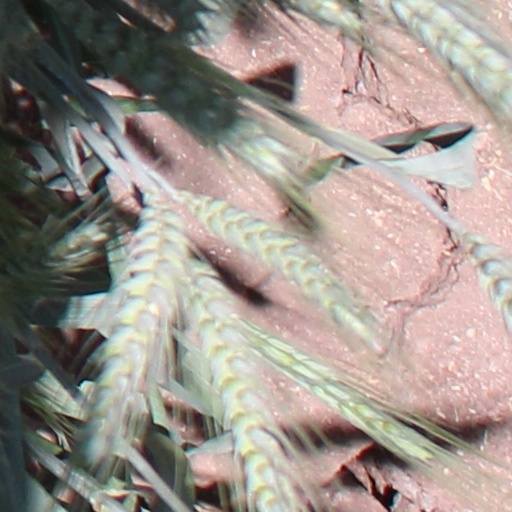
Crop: wheat